Royal Bahraini Air Force

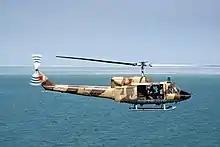
A Bahrain Air Force Agusta-Bell 212 Twin Huey in flight over the Persian Gulf during a training mission in 1991.

The Bahrain Defence Force, which itself was formed in 1968, just before the country became independent from United Kingdom in 1971, first organized an air wing in May 1976 at Riffa Air Base, which received its first aircraft, four Bo 105 helicopters, in February 1977. This occurred after Bahrain sent the air wing's future members to receive training from allied countries in 1974. The small force grew gradually, receiving 12 Augusta Bell Twin Huey helicopters in 1978, and in the mid-1980s the air wing became the new Bahrain Amiri Air Force (BAAF). In the early years the Bahraini Air Force participated in training with other countries and helped recover U.S. Navy sailors after the USS "Stark" incident during the Iran-Iraq War. Because of regional conflicts like the Iran-Iraq War and the Gulf War, during the 1980s and 1990s Bahrain expanded its military with the assistance of the United States, including its Air Force.